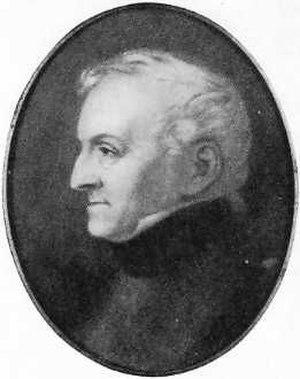
Filippo Taglioni est un danseur et chorégraphe italien né à Milan le 5 novembre 1777 et mort à Côme le 11 février 1871. Il est le fils aîné de Carlo Taglioni et le père de Marie Taglioni qu'il eut avec son épouse Sophie Karsten.